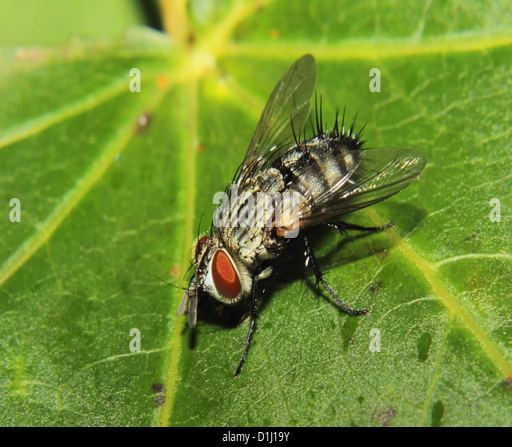
a common fly sits upon a green leaf